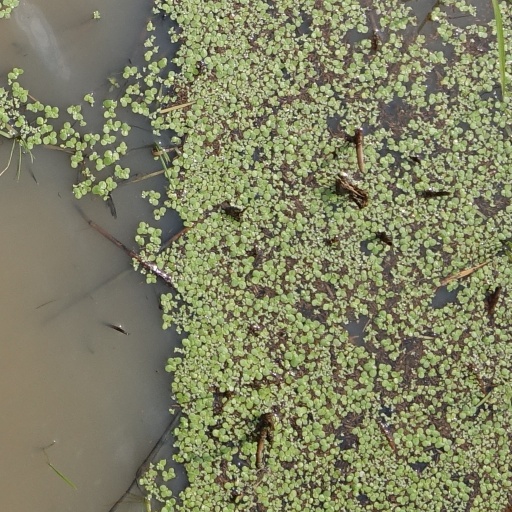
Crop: rice